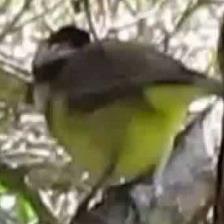
Species: CRESTED SHRIKETIT
Scientific name: FALCUNCULUS FRONTATUS